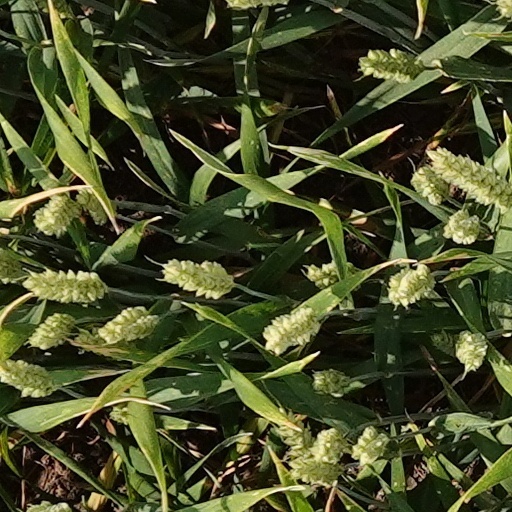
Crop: wheat